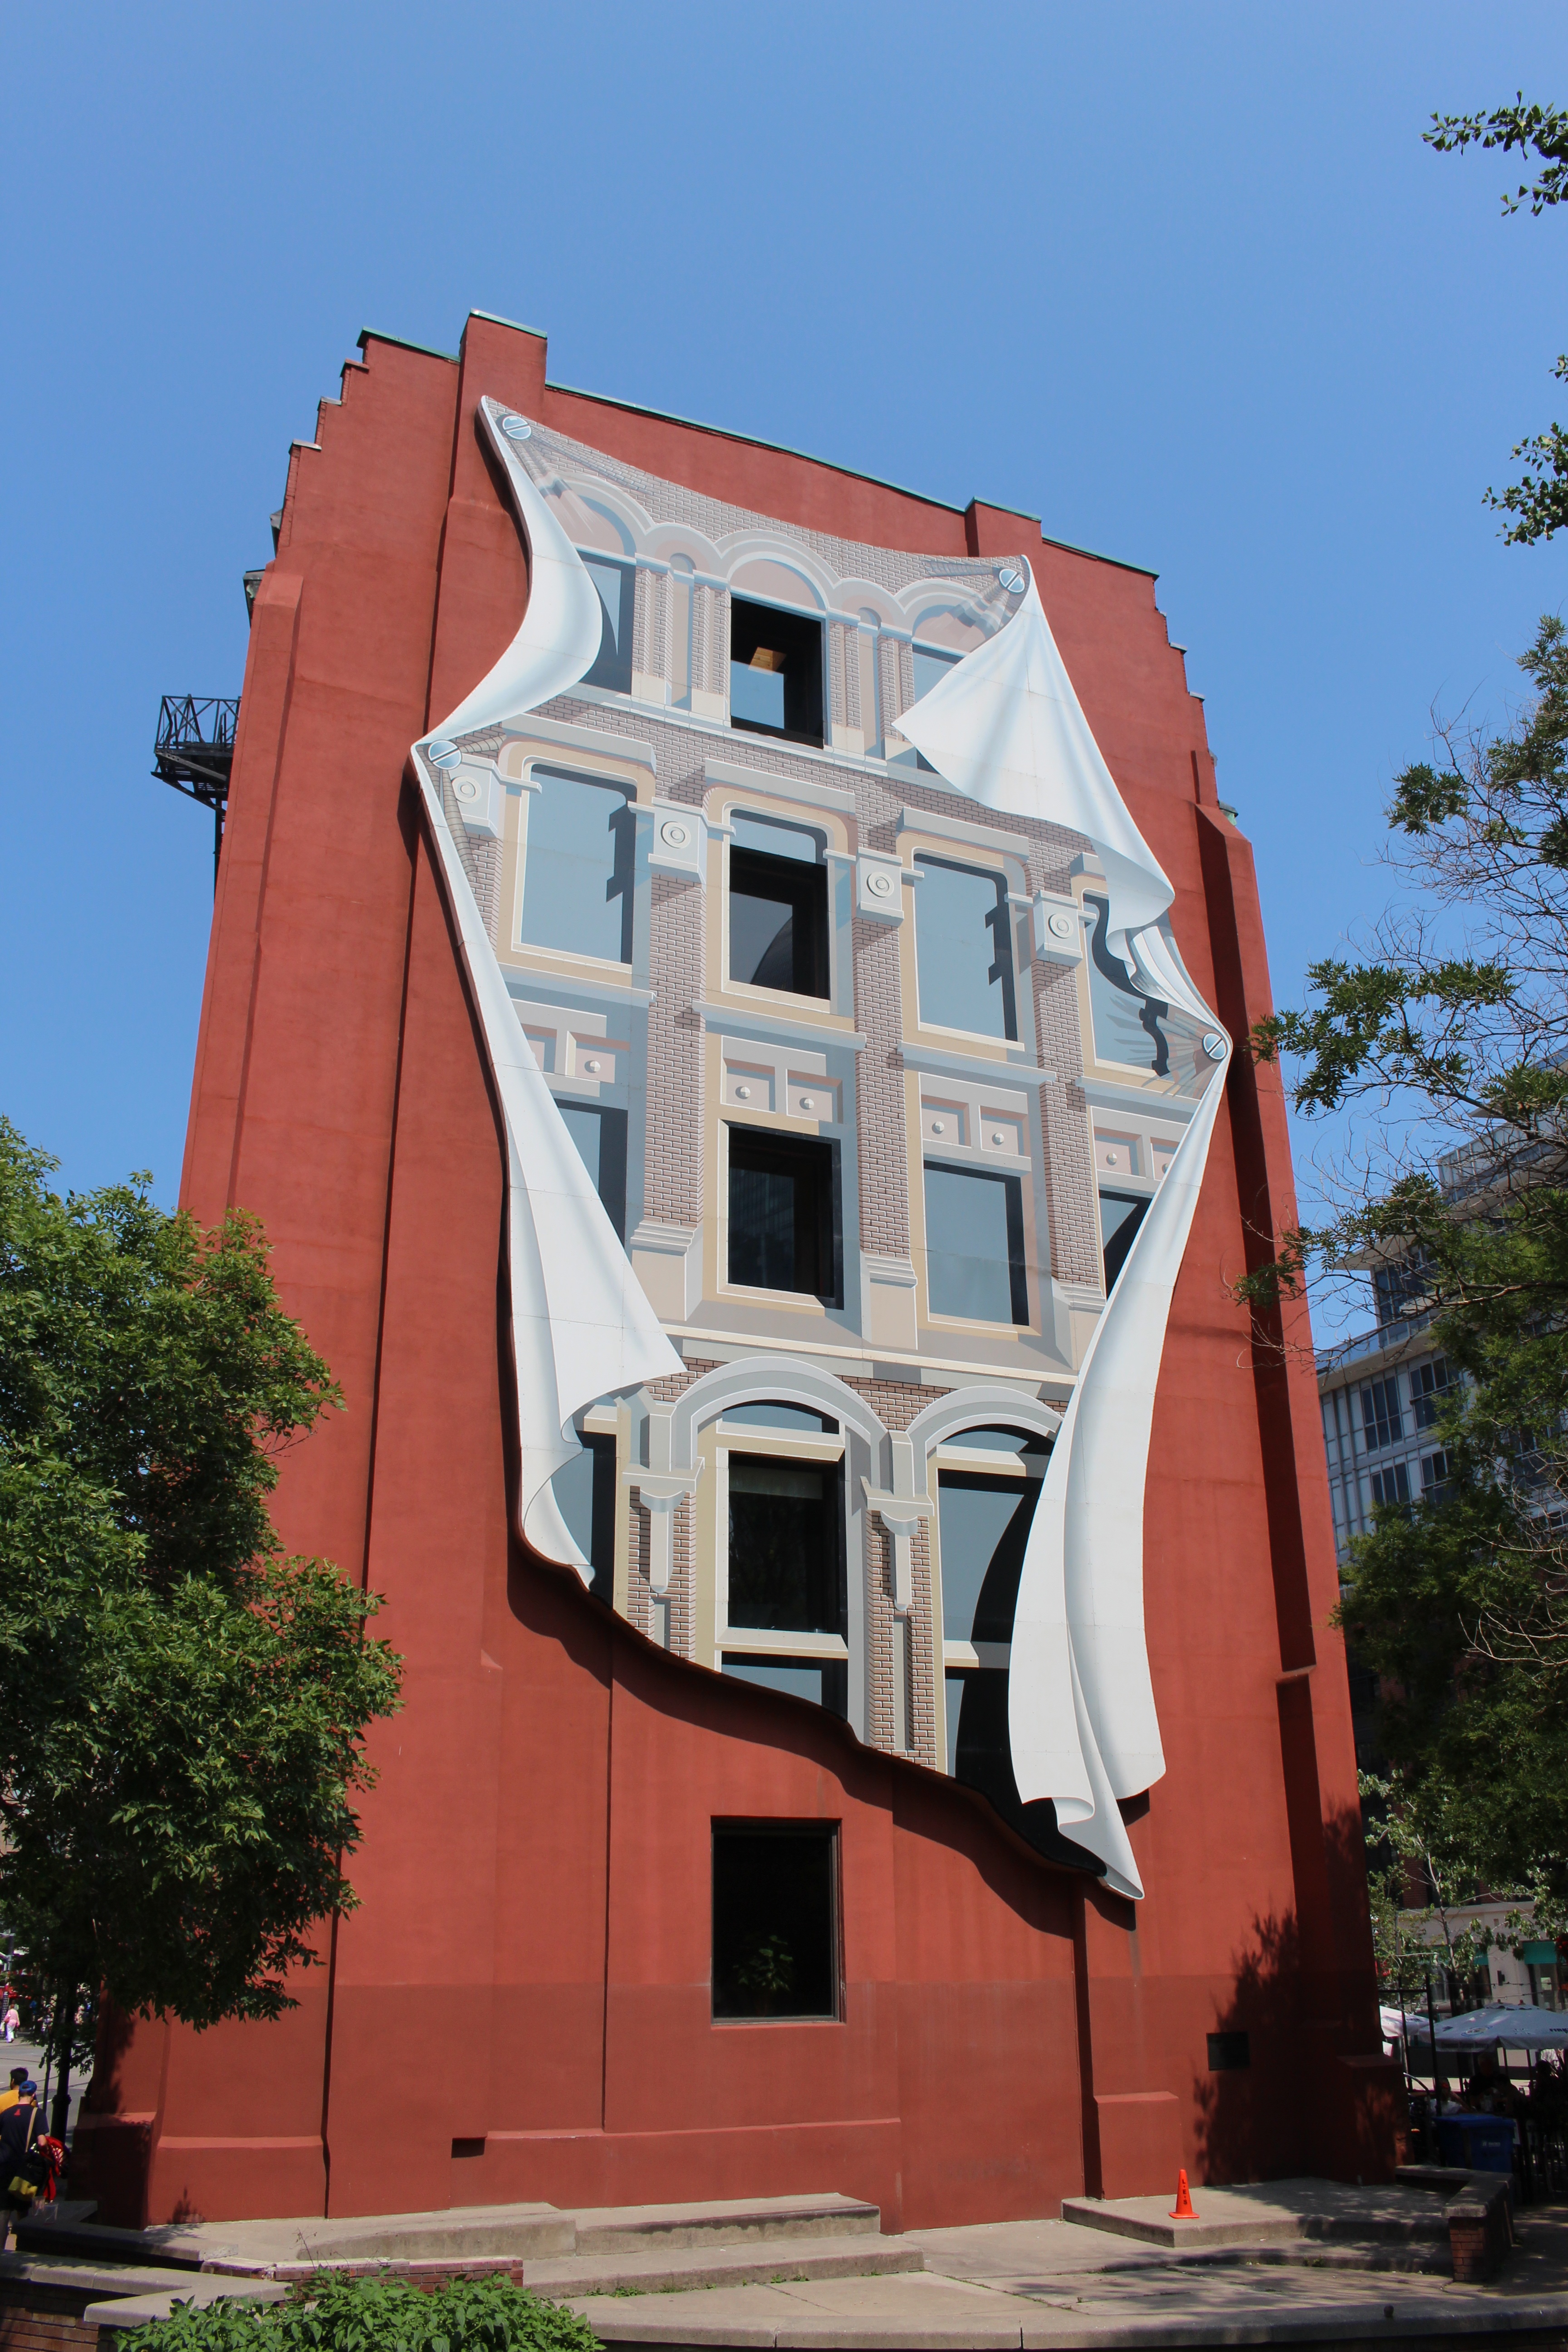
architecture, house, window, town, building, city, downtown, tower, landmark, facade, artwork, art, canada, toronto, wallart, neighbourhood, flatiron building, urban area, residential area